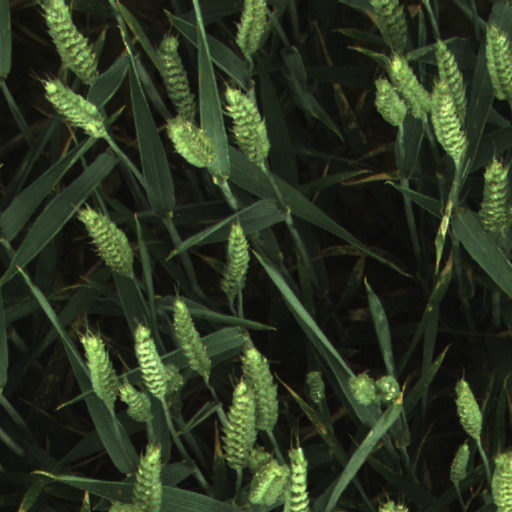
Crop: wheat